Botball

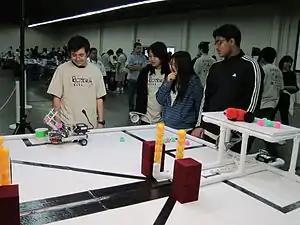
Botball 2011 participants practice at the official game table prior to their competitive round.

Botball is an educational robotics program that focuses on engaging middle and high school aged students in team-oriented robotics competitions. Thousands of children and young adults participate in the Botball program. It has been active since 1998 and features a robotics curriculum which focuses on designing, building and programming a pair of autonomous robots. Teams use a standardized kit of materials, document the process and then compete in a tournament in which the challenges change annually. All materials in the kits are exactly the same for every team around the world, so there are no unfair advantages. Botball teams are mostly based in the United States with over 300 teams and local tournaments in more than a dozen regions. In recent years it also holds an annual Global Conference on Educational Robotics (GCER), with an international tournament that attracts teams all over the country as well as from Mexico, Austria, China, Uganda, Poland, Qatar, Kuwait, Egypt, and many others.